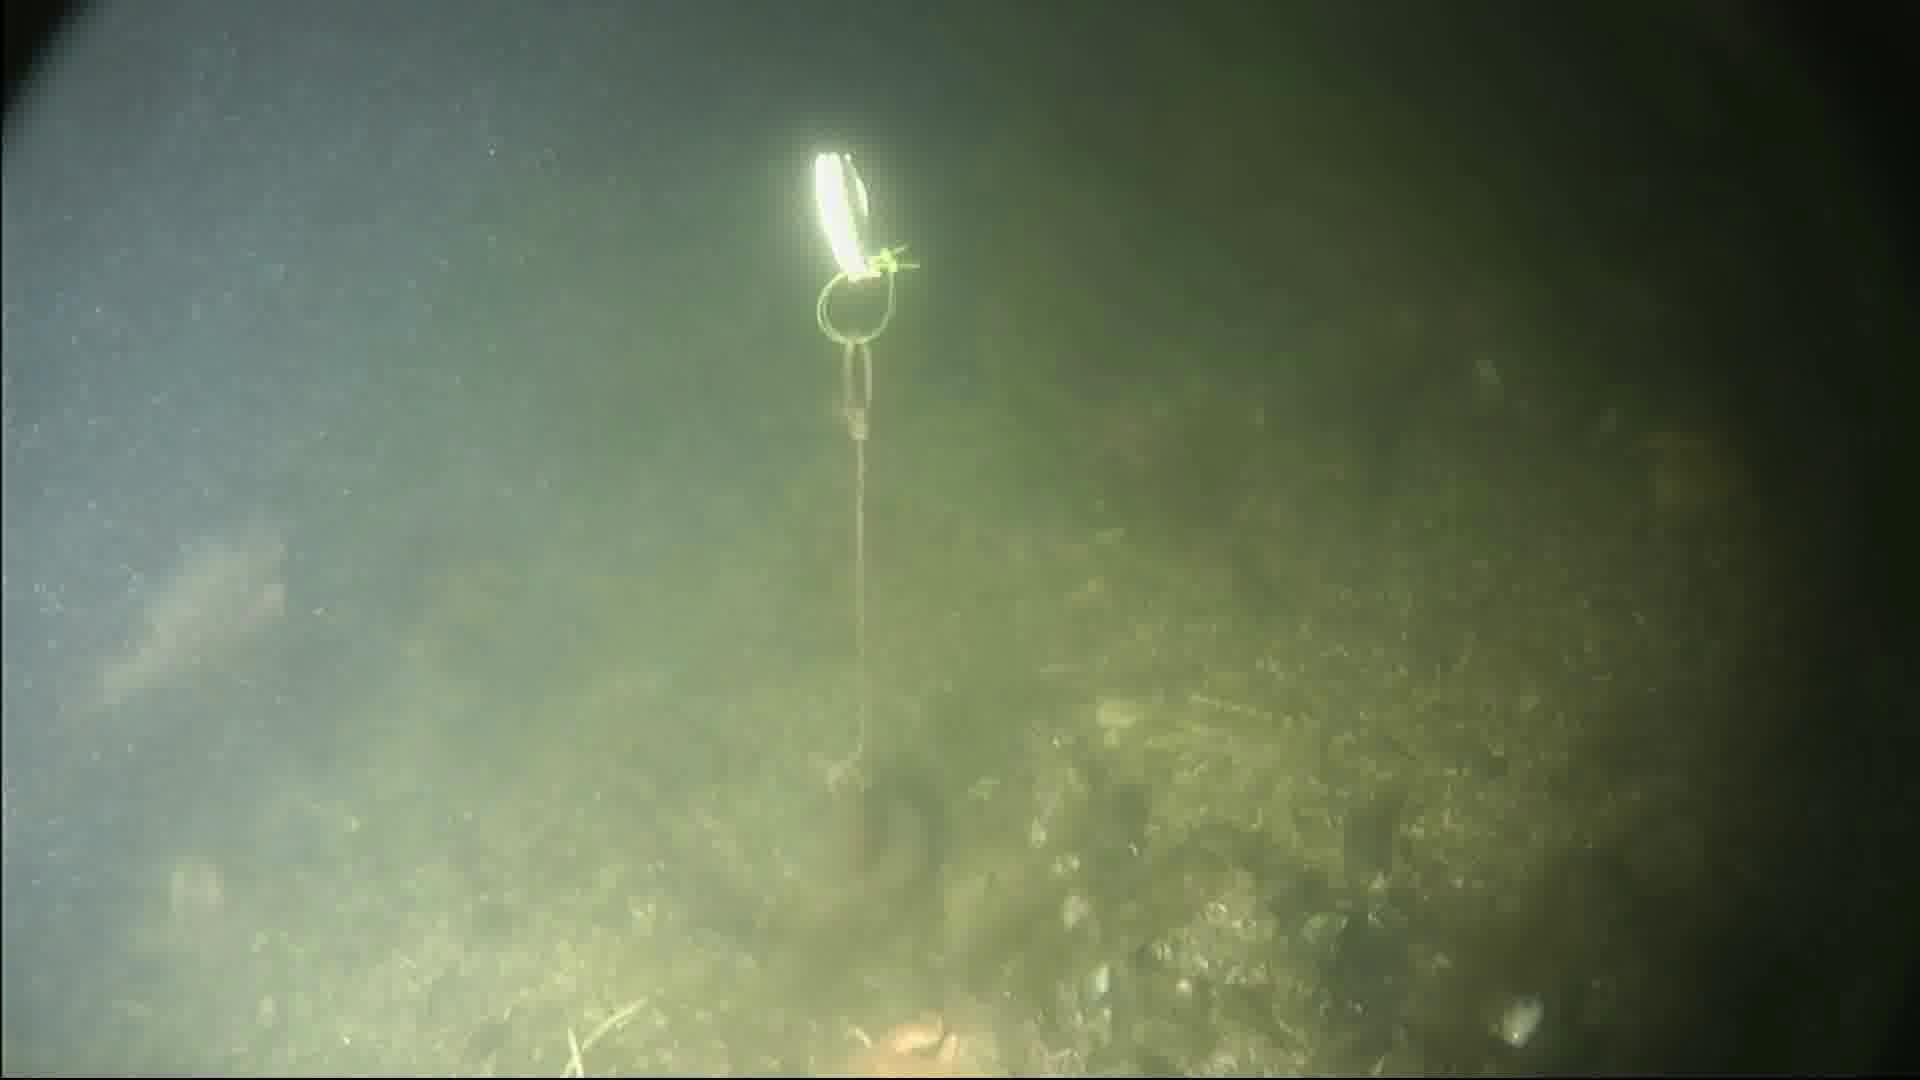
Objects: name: fish
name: crab
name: starfish